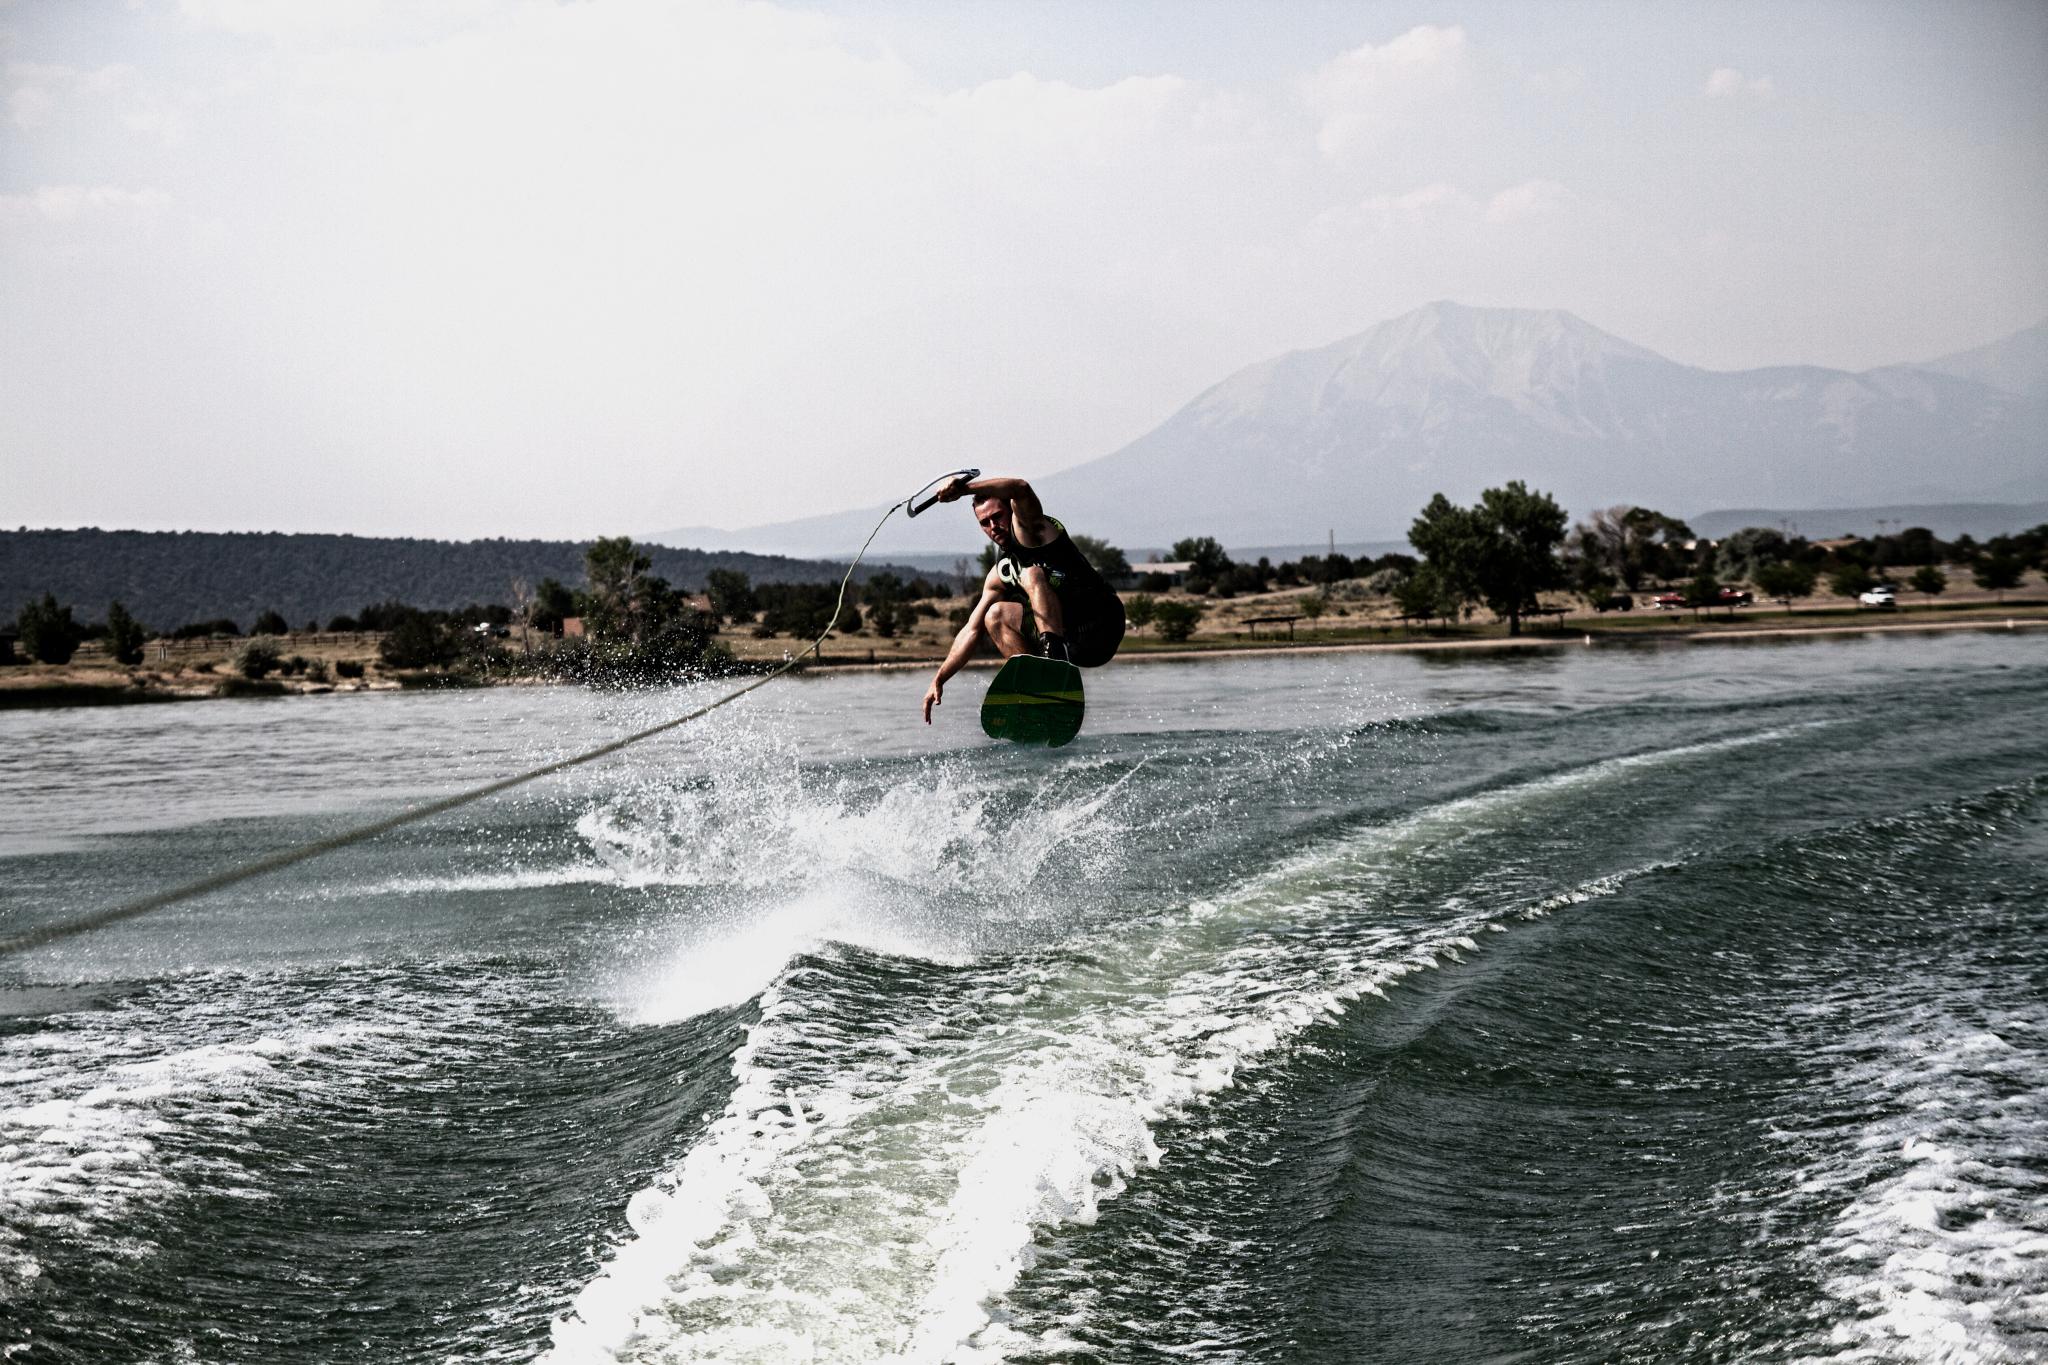
sea, coast, water, wave, jump, paddle, canon, extreme, extreme sport, wakeboarding, eos, july, pop, 2011, sports, boating, canon7d, 7d, tamron1750, sporting, water sport, waterskiing, wind wave, boardsport, surface water sports, towed water sport